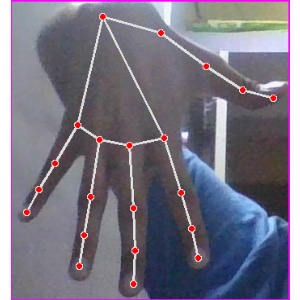
अक्षर: ढ